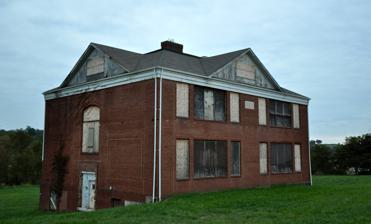
Building: Edgar A. Long Building
Country: United States of America
Year built: 1927
United States historic place Edgar A. Long Building U.S. National Register of Historic Places Virginia Landmarks Register Edgar A. Long Building, September 2013 Show map of Virginia Show map of the United States Location 140 Scattergood Dr., Christiansburg, Virginia Coordinates 37°8′33″N 80°25′2″W / 37.14250°N 80.41722°W / 37.14250; -80.41722 Area 2.8 acres (1.1 ha) Built 1927 ( 1927 ) Built by Bailey, William L.; Hufford, J.D. Architectural style Colonial Revival NRHP reference No. 01000149 VLR No. 154-5008 Significant dates Added to NRHP March 5, 2001 Designated VLR December 6, 2001 Edgar A. Long Building is a historic building located on the campus of the former Christiansburg Industrial Institute at Christiansburg , Montgomery County, Virginia .  It was built in 1927, and is a 2 1/2-story, rectangular brick building in the Colonial Revival style  The front facade features an advanced central pavilion with a brick pedimented gable containing a half circular garret vent.  It has a classical cornice and a gabled deck on a hipped roof.  It was constructed following the move from the separately listed Old Christiansburg Industrial Institute . It was listed on the National Register of Historic Places in 2001. References